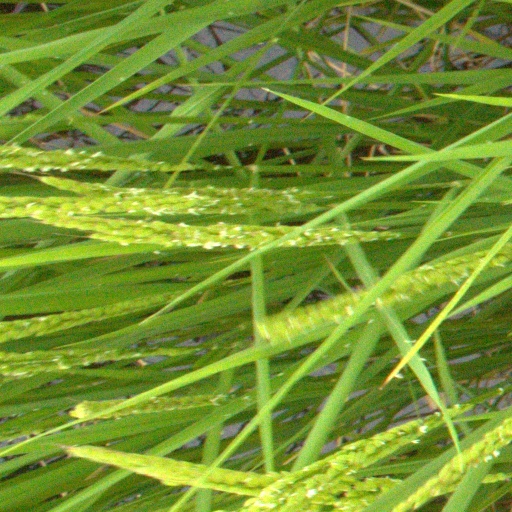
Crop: rice